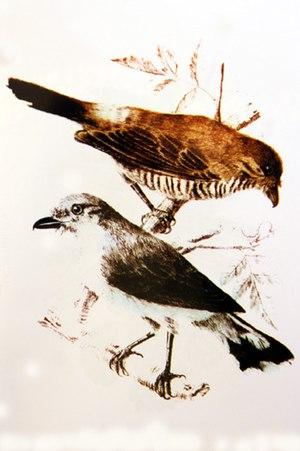
Tuit-tuit C. newtoni